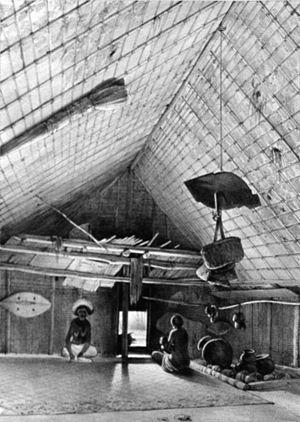
Ovalau est l'île principale de l'archipel Lomaiviti à Fidji. D'une superficie d'environ 100 km², l'île est d'une forme ovale de 13 kilomètres du Nord au Sud sur 10 d'Est en Ouest. Son point le plus élevé est le pic Nadelaiovalau, d'une altitude de 625 mètres. L'île est traversée d'une rivière la Lovoni qui prend sa source dans un ancien cratère volcanique situé au centre de l'île, à l'intérieur duquel se trouve également le village éponyme de Lovoni, seul village de l'île qui ne soit pas littoral. Le centre administratif de l'île est Levuka qui fut un temps la capitale de Fidji. Les autres villages de l'île en partant de Levuka et dans le sens des aiguilles d'une montre sont Draiba, Toko, Nacokobo, Rukuruku, Taviya, Vatukalo, Vuma. L'île est aujourd'hui peuplée d'environ 7000 personnes.